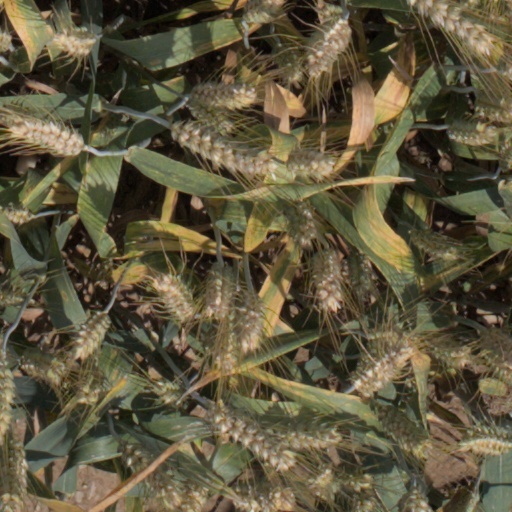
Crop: wheat